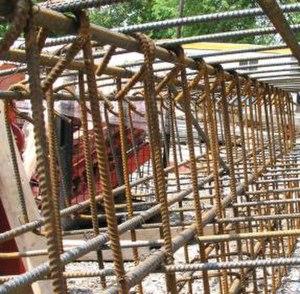
Une barre d'armature, ou fer à béton, est une barre d'acier utilisée pour le renforcement du béton ou de la maçonnerie. Elle est composée d'acier faiblement carboné, et possède une surface nervurée pour améliorer son adhérence avec le béton.
Le béton armé est un matériau composite constitué de béton et de barres d'acier alliant les propriétés mécaniques complémentaires de ces matériaux. Il est utilisé comme matériau de construction, en particulier pour le bâtiment et le génie civil.